Condom, Gers

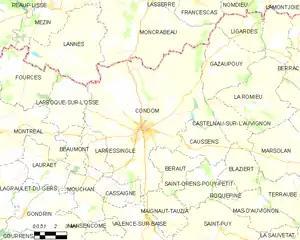
Condom and its surrounding communes

Condom is a town on the Via Podiensis, one of the three major French arms of the pilgrimage route, the Way of St. James.